List of Lani Misalucha live performances

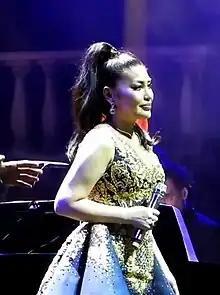
Misalucha performing at the Araneta Coliseum (2019)

As an acclaimed entertainer, Misalucha has embarked on a great number of concerts in America, Middle East, Asia and Oceania. She has performed alongside musical artists such as Brian McKnight, Kenny Loggins, Sergio Mendes, Jim Brickman and Stephen Bishop. In 2003, Misalucha was handpicked by Whitney Houston to join her in Japan for her first concert in Asia but had to withdraw due to her pregnancy. She received further recognition as a performer in 2004 after headlining a string of concert series in Las Vegas and became the first Asian artist to headline in a main showroom in Vegas, as well as the first Filipino musical artist to headline a six-month stint in Vegas. In 2007, she was handpicked by Josh Groban to perform at his concert in Manila, as part of the "Awake Tour". In November 2009, Dionne Warwick and Mike Tyson attended her show at Hilton in Las Vegas. American singer Gladys Night also attended one of her shows at Flamingo Hotel while American music producer Joe Jackson was also a frequent attendee of her shows at the city.